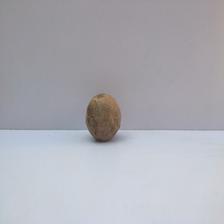
Size: Spoiled